Swifts, Darling Point

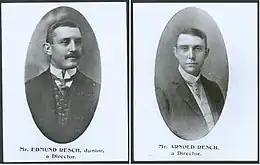
Edmund Jr and Arnold Resch – Brewery Directors

In 1900 "Swifts" was purchased by the German emigrant brewer, Edmund Resch, born in Bavaria in 1847 and who arrived in Australia in 1863 to seek his fortune on the goldfields of Victoria. During the 1870s, Edmund entered into partnership with his younger brother Richard in opening a cordial and aerated water factory. Edmund opened the Lion Brewery in Wilcannia in 1879. Over the next few decades, Edmund and his brothers, Emil and Richard, opened other branches of the Lion Brewery in the region. The partnership dissolved in 1885, with Edmund retaining the Wilcannia operation. Meanwhile, Emil went on to establish Carlton & United Breweries with others.